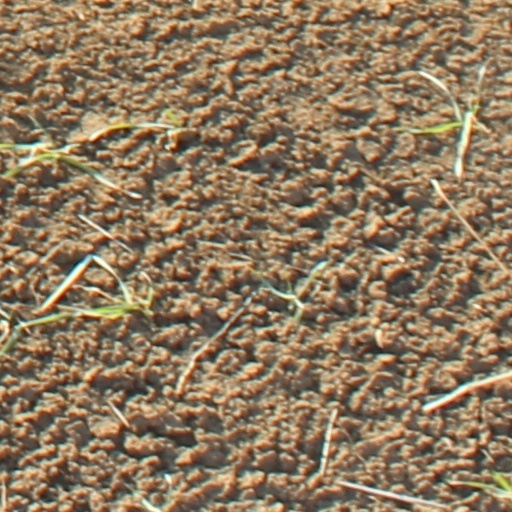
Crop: wheat